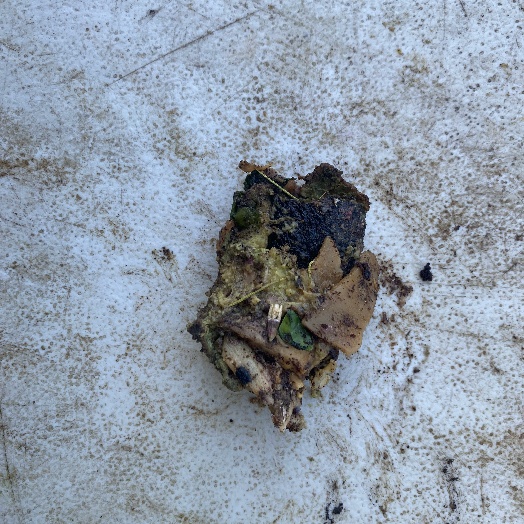
Label: generalcompost